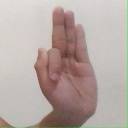
अक्षर: फ